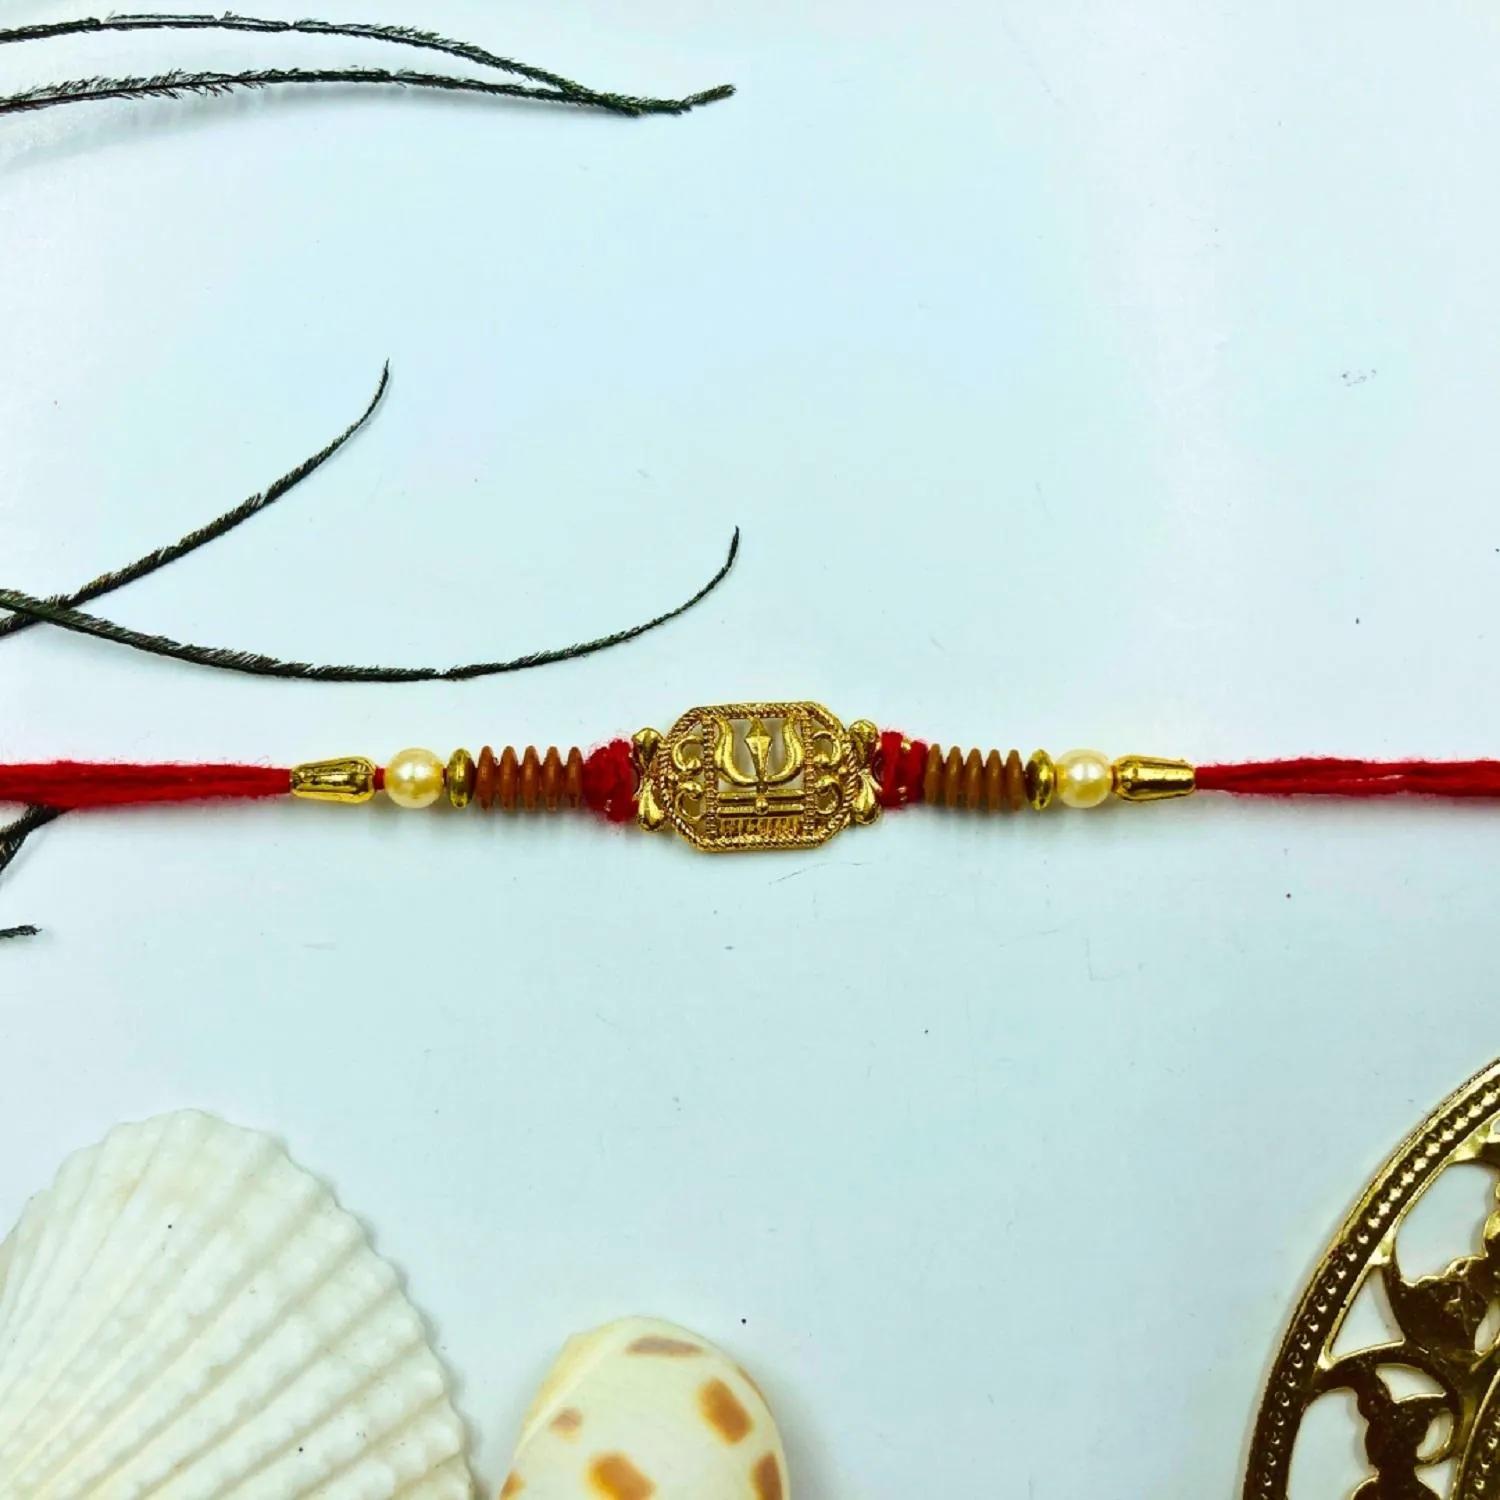
VIBRANCE Traditional Trishool Rakhi for Raksha Bandhan.
Type: Rakhis
Brand: VIBRANCE
Price: Rs. 299
 Raksha Bhandan is a celebration of the bond between a brother and sister. We specialize in creating unique rakhi designs for every brother and sister. Our rakhi collection ranges from traditional to modern designs, all of which are handcrafted with love and care. We strive to make each Raksha Bhandan special for our customers by providing the perfect rakhi for their loved ones. With our wide range of designs and styles, you can find the perfect rakhi for your brother or sister. Shop with us today to make your Raksha Bhandan magical. The design of the delivered product or parts of it may vary slightly from what is shown in the image.
Features: Hand crafted pearl and crystal studded rakhi Multicolor Rakhi,Special Multi colour Designer Rakhi for Brother / Bhabhi / Kids,Includes roli chawal and free greeting card,Rakshabandhan Special Card,Comes with Roli Chawal & Best Wishes Greeting Card in best packaging